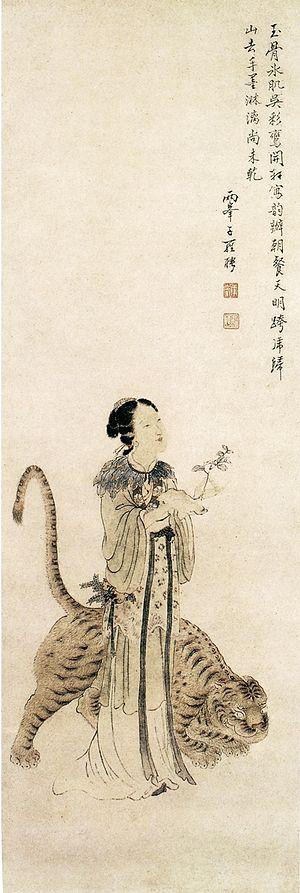
Luo Ping ou Lo P'ing, surnom: Danfu, noms de pinceau: Liangfeng et Huazhisi Seng, né en 1733 à Xixian et mort en 1799, est un peintre de figures et de fleurs chinois du XVIIIᵉ siècle.